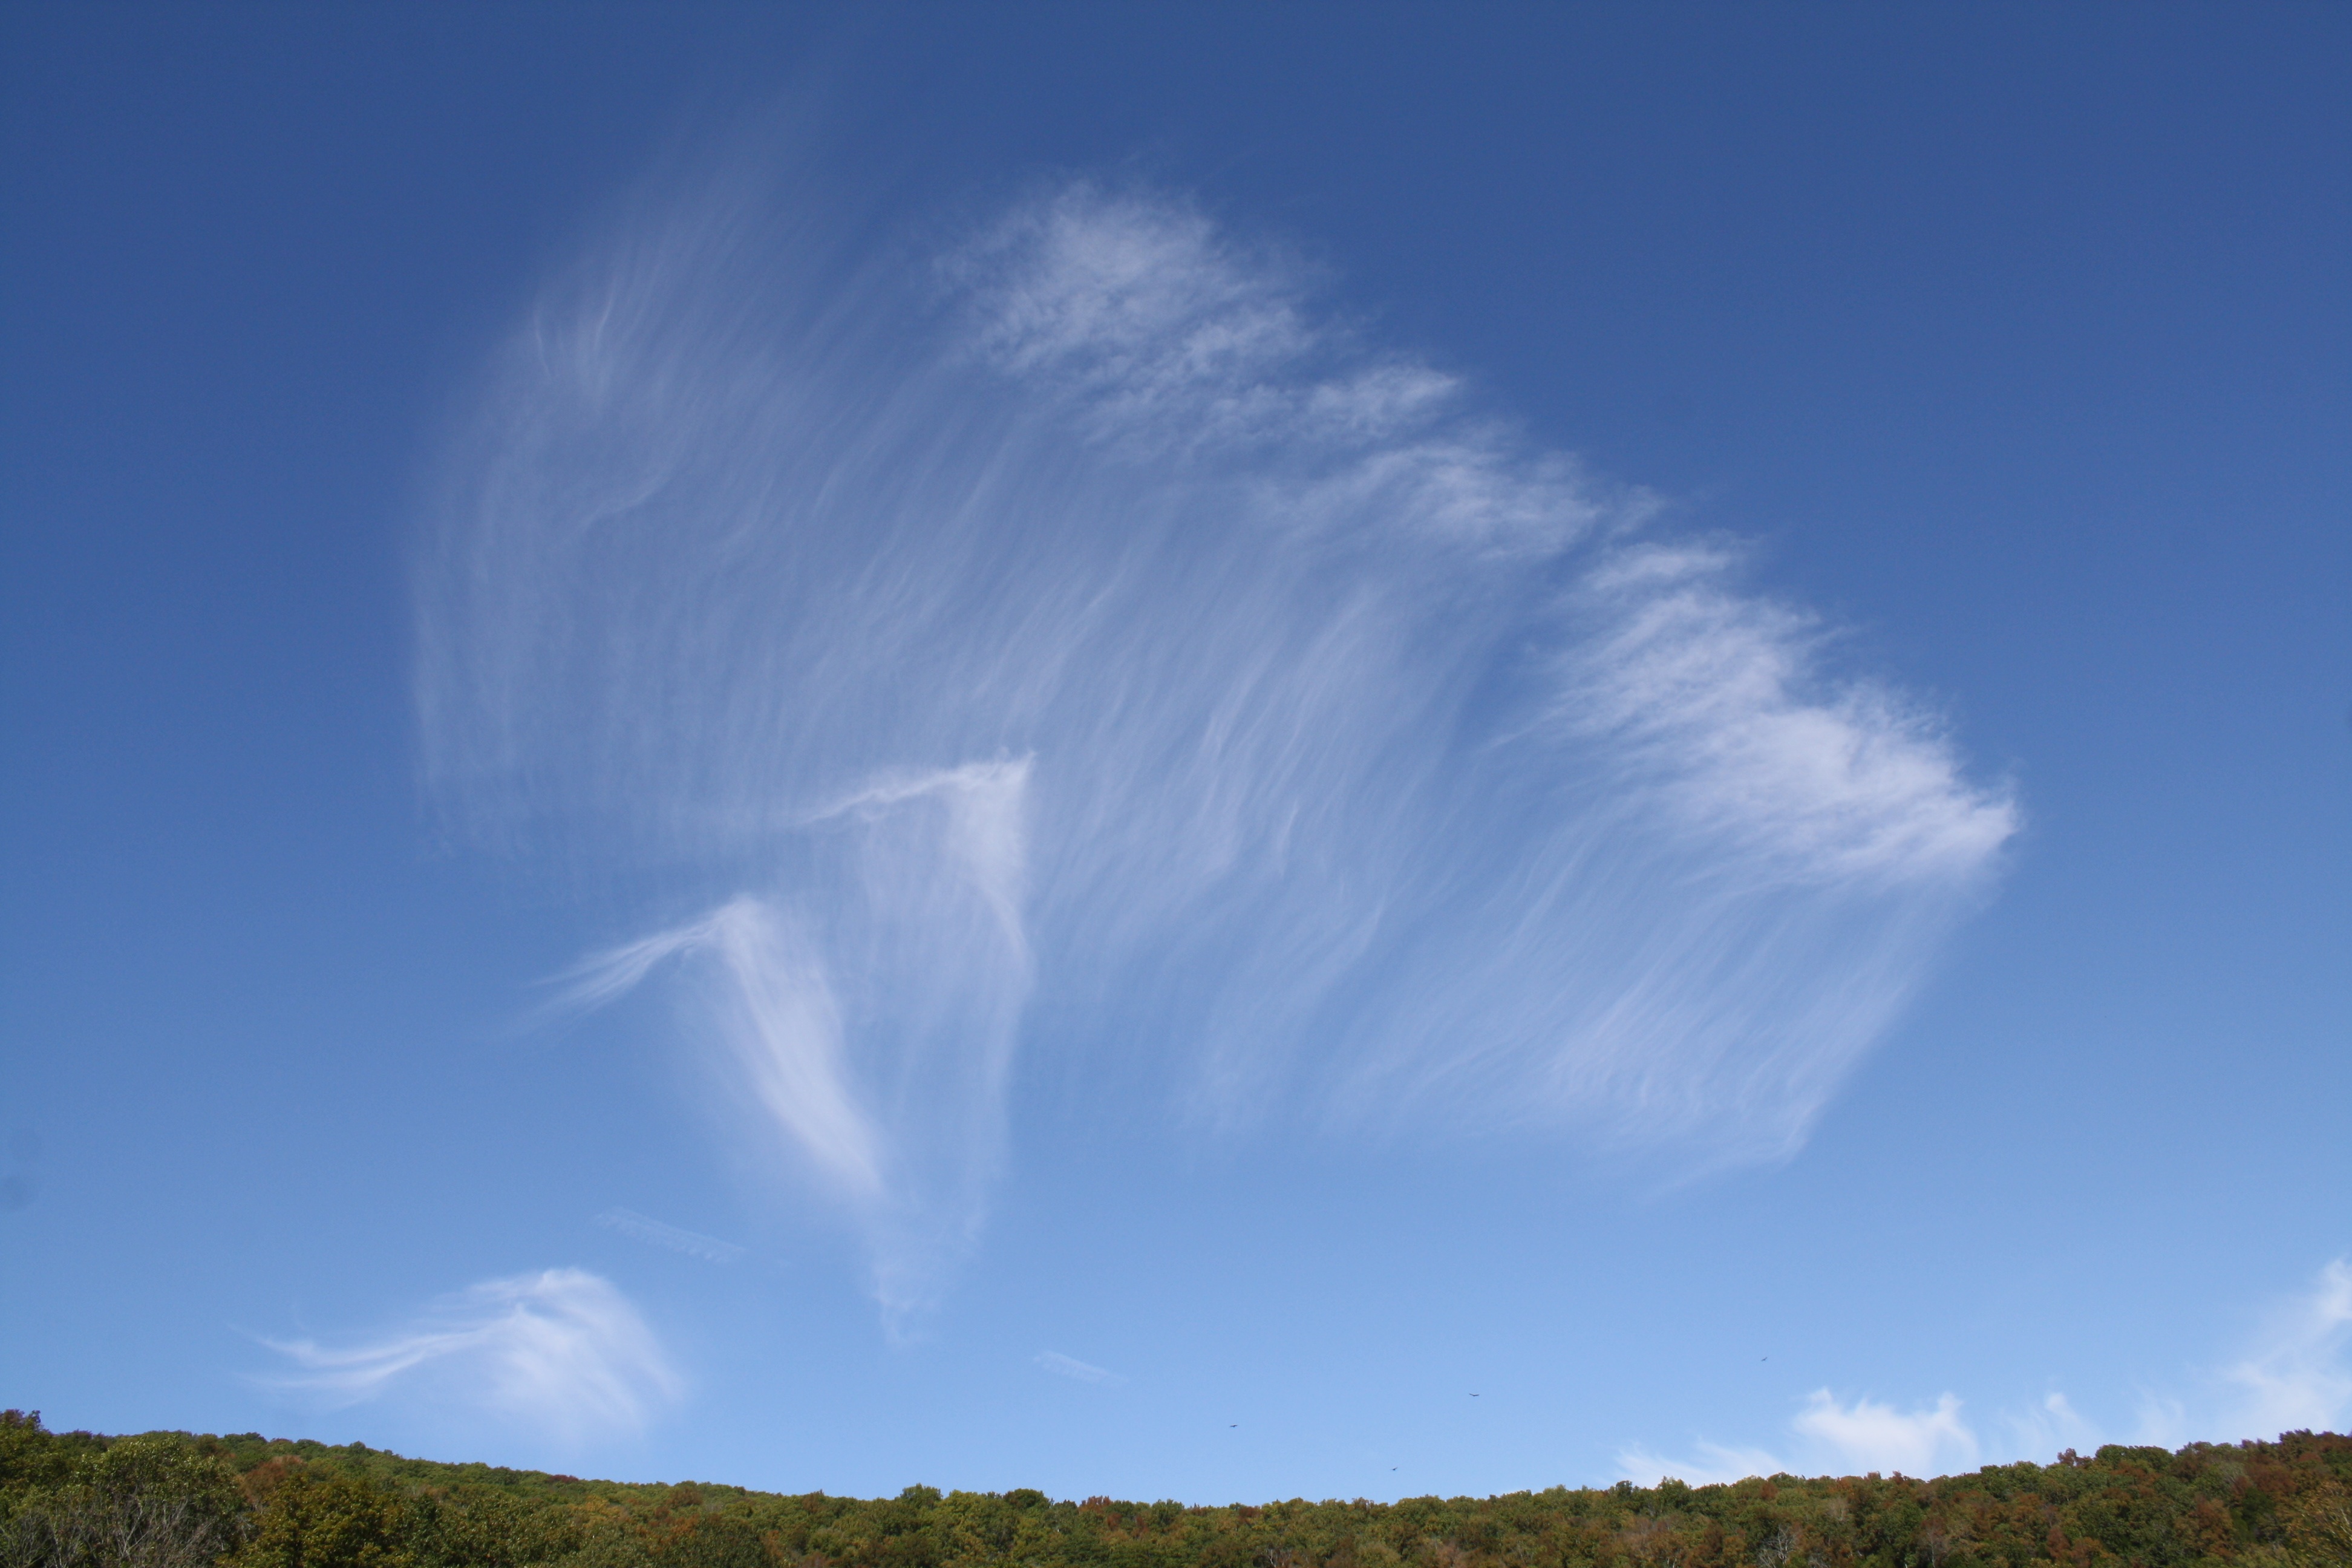
horizon, cloud, sky, sunlight, wind, atmosphere, weather, storm, cumulus, plain, meteorological phenomenon, atmosphere of earth